Foldereid Church

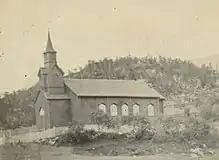
View of the church

Foldereid Church is a parish church of the Church of Norway in Nærøysund Municipality in Trøndelag county, Norway. It is located in the village of Foldereid. It is one of the churches for the Nærøy parish which is part of the Namdal prosti (deanery) in the Diocese of Nidaros. The white, wooden church was built in a long church style in 1863 using plans drawn up by the architect Christian Heinrich Grosch. The church seats about 280 people.